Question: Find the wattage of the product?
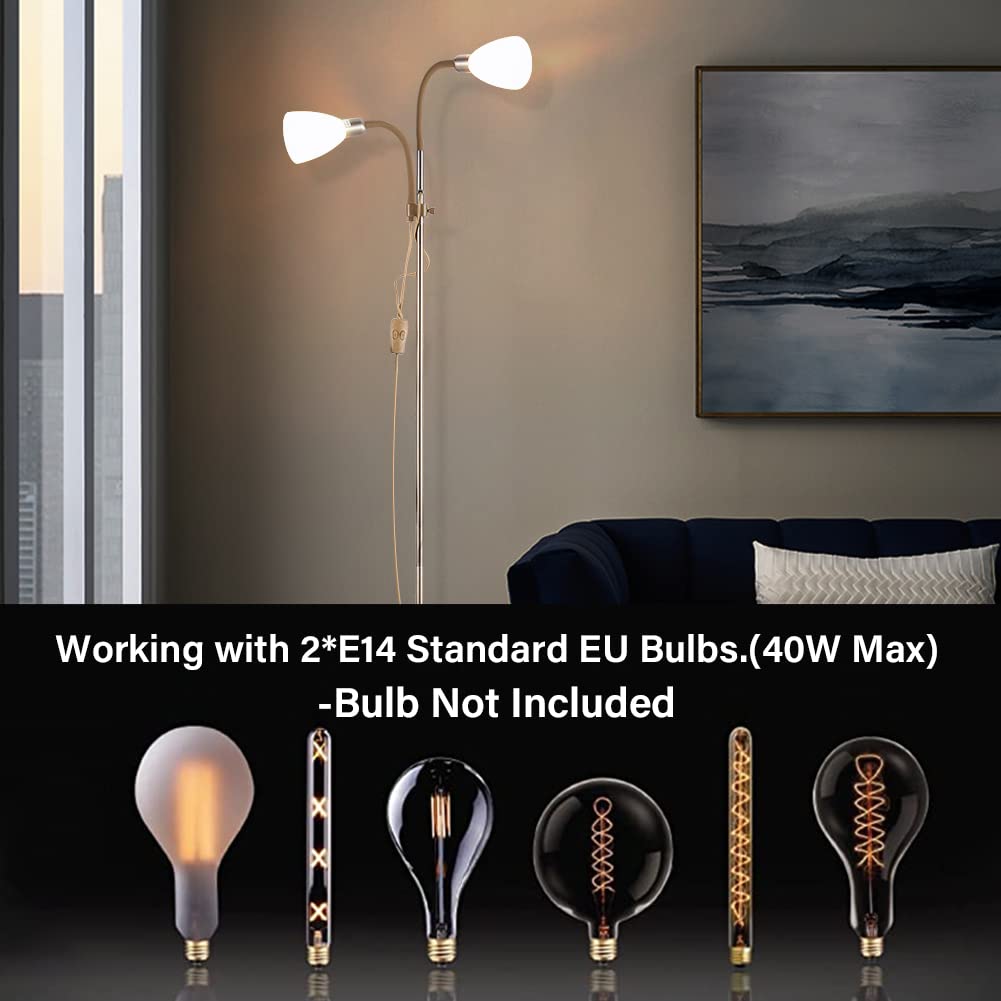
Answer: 40.0 watt